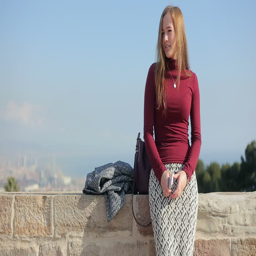
hipster girl sitting on the border wall and singing